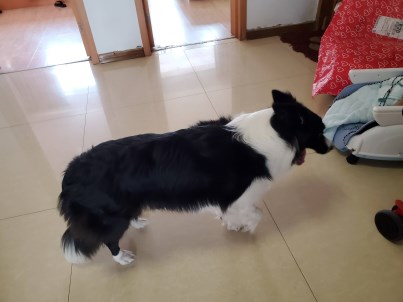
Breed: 2594-n000109-Border_collie